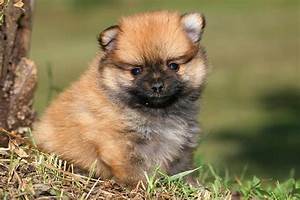
Label: dog